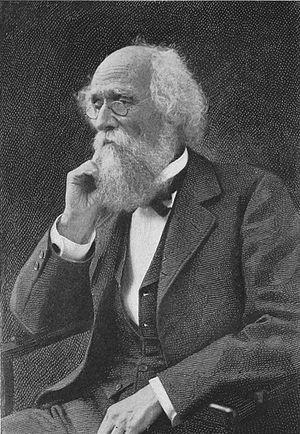
Joseph LeConte est un médecin, physicien, géologue et acteur de la conservation de la nature américain né le 26 février 1823 dans le comté de Liberty, en Géorgie, et mort le 6 juillet 1901 dans la vallée de Yosemite, en Californie. Il se distingue d'abord comme géologue puis comme philosophe en donnant une nouvelle impulsion à l'idéalisme philosophique par la généralisation qu'il fait de la théorie de l'évolution.